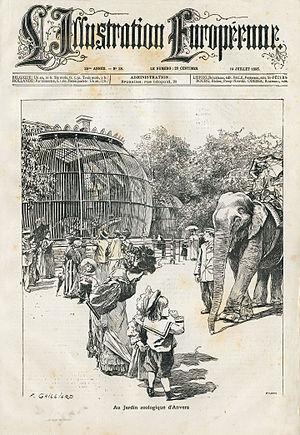
Le jardin zoologique à Anvers (Belgique), gravure sur bois d'après un dessin de Franz Gailliard parue à la une de l'hebdomadaire belge L'Illustration Européenne du 14 juillet 1895